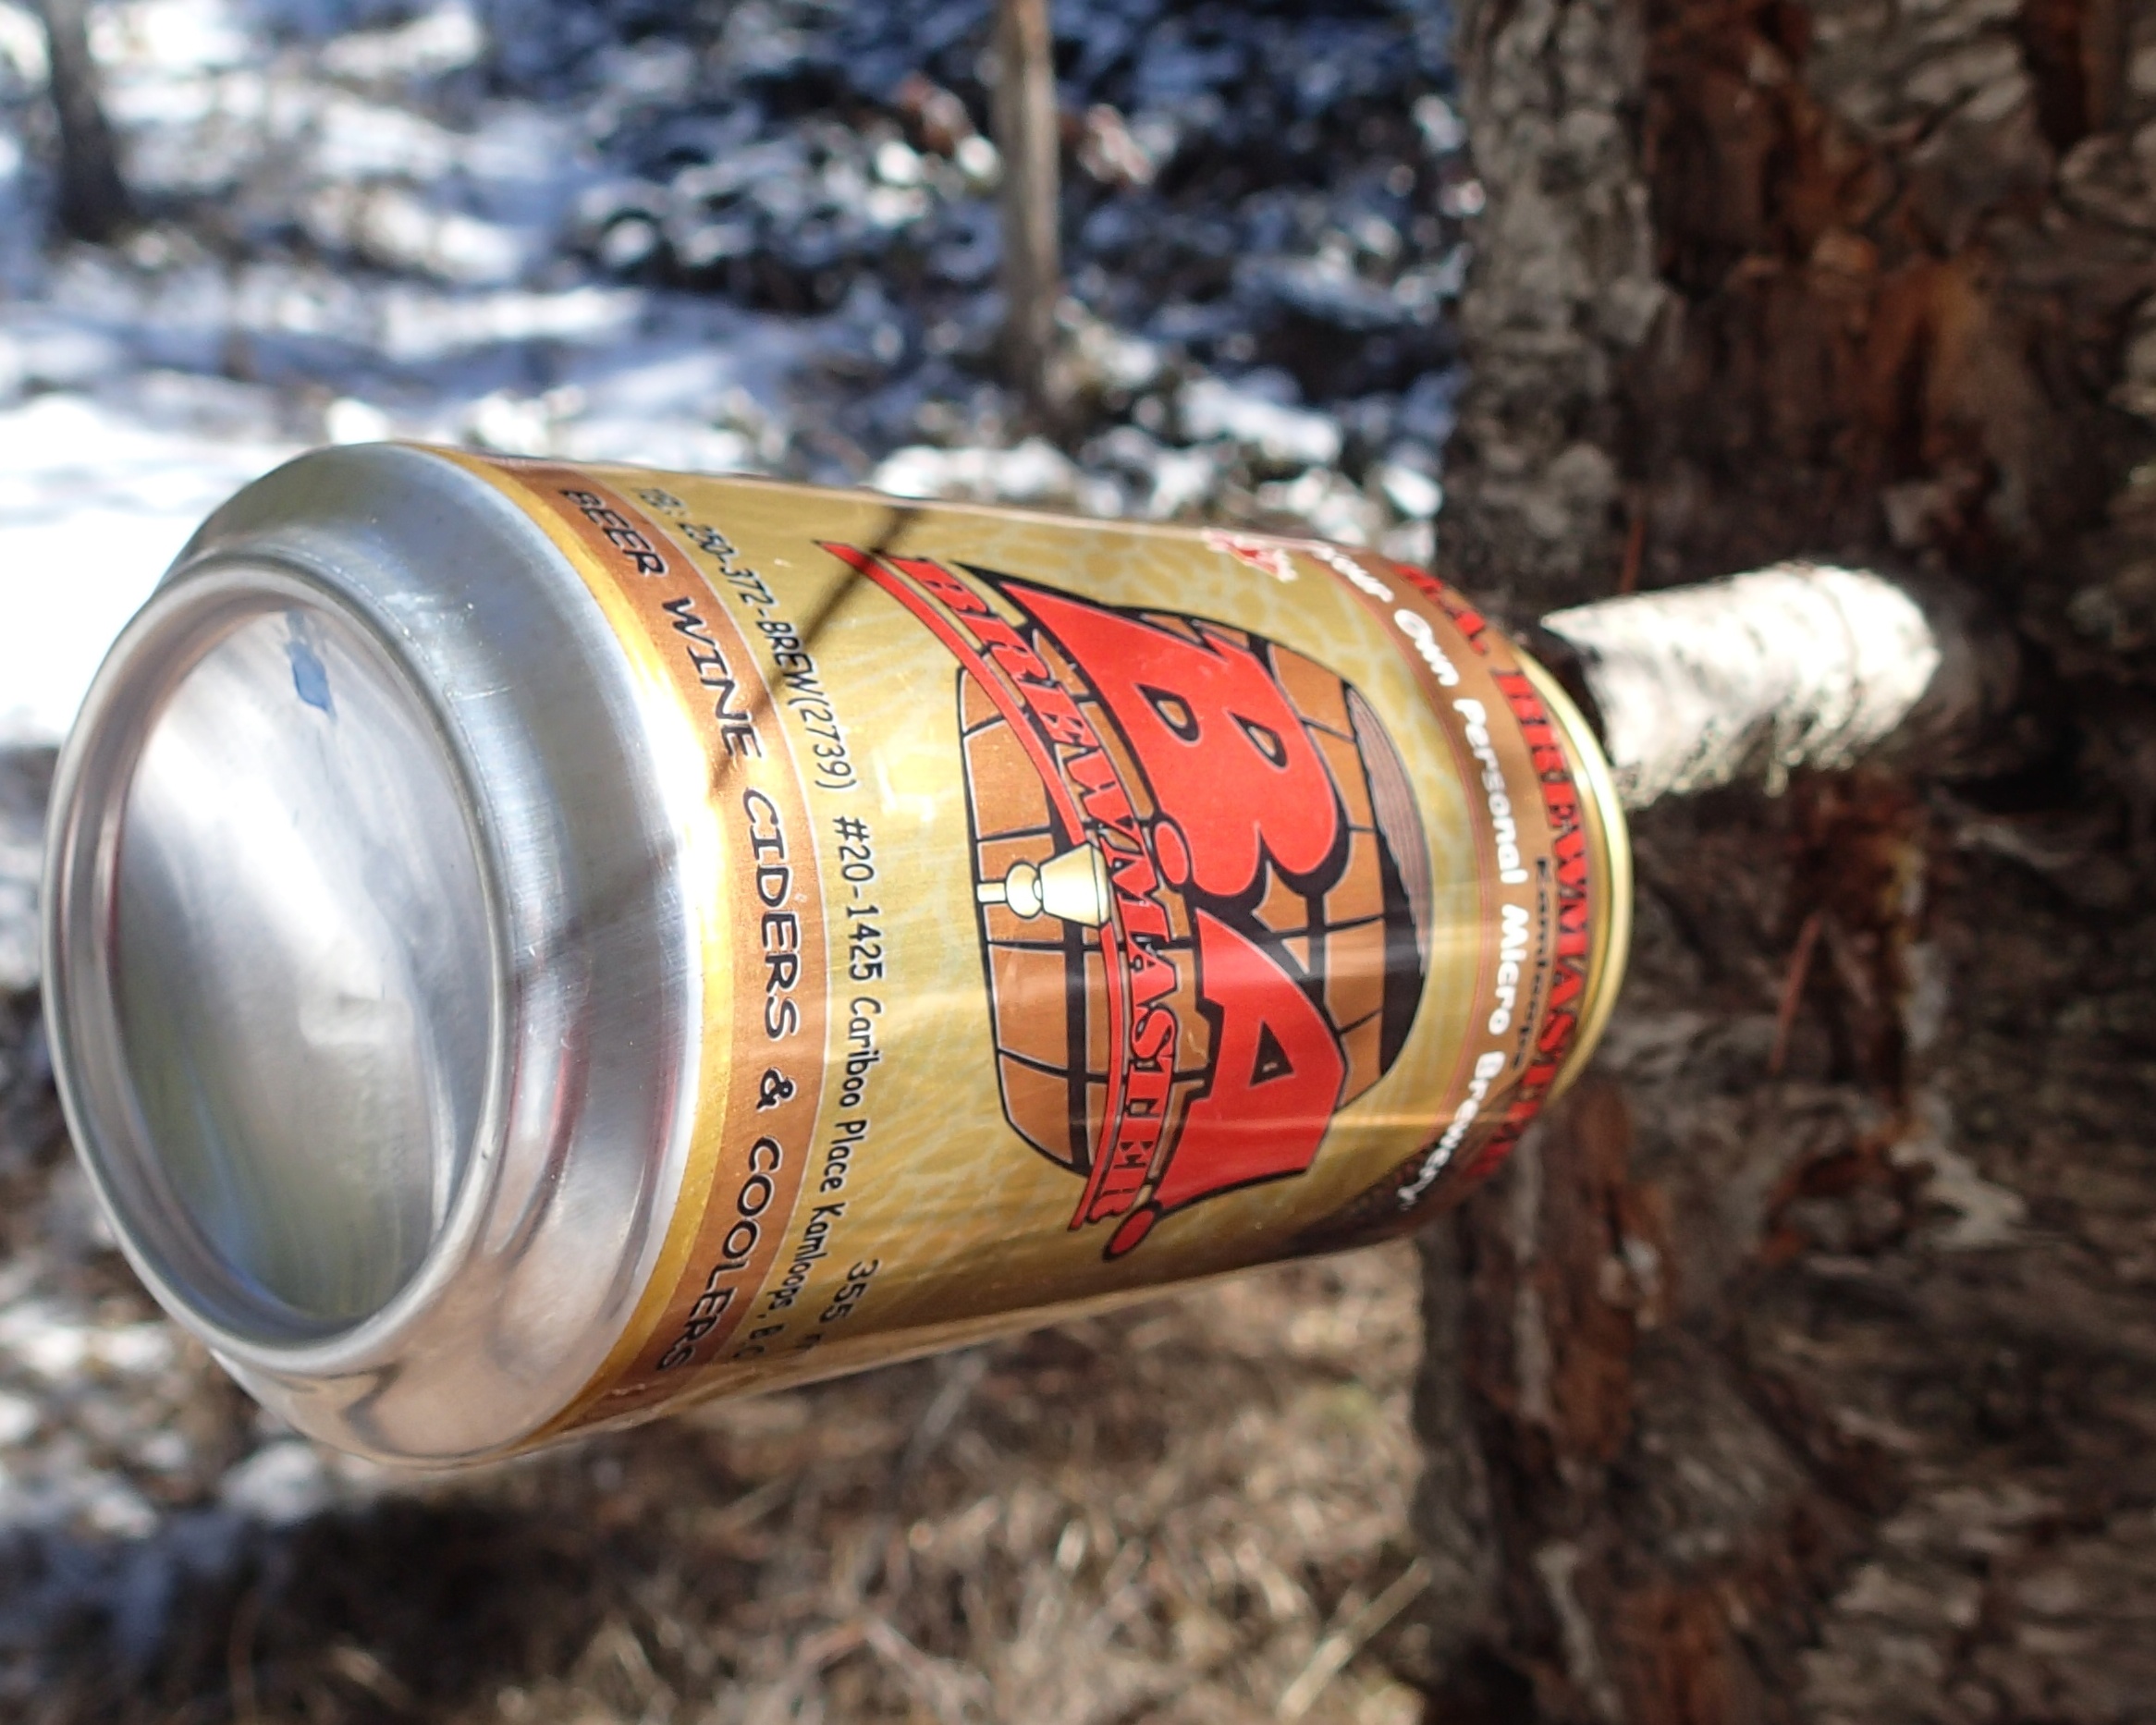
wood, drink, man made object